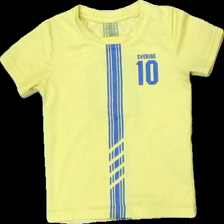
View: front
Type: T-shirt
Category: Children
Brand: Missing
Colors: Blue, Yellow
Material: 100% polyester
Pattern: Other
Cut: Regular
Size: 110
Season: All
Trend: Sports
Damage location: middle left
Damage 2 location: middle right
Damage 3 location: bottom center
Price range: 50-100
Recommended usage: Reuse
Description: tränings t-shirt med text och ränder på